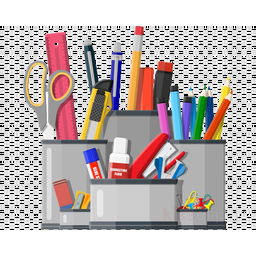
Label: paper